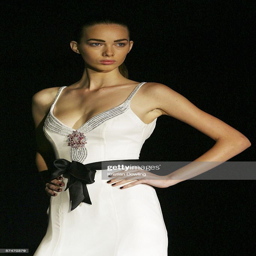
a model walks the catwalk during the show .